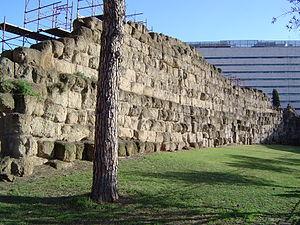
La muraille Servienne ou mur Servien est une enceinte défensive construite autour de la ville de Rome au IVᵉ siècle av. J.-C. Le mur faisait 3,6 m de large, 11 km de périmètre et avait seize portes.
Cette page concerne l'année 378 av. J.-C. du calendrier julien proleptique.
Servius Tullius est le sixième roi légendaire de la Rome antique. Il aurait régné de 575 à 535 av. J.-C., dates incertaines. Ce prince avait pour mère Ocrésia, une femme noble, pourtant prisonnière et servante de Tanaquil. Selon la tradition historique romaine, il soumit les Sabins, joignit à la Ville trois monts : le Quirinal, le Viminal, l'Esquilin, et fit creuser des fossés autour de ses remparts. Il institua le cens. Sous lui, Rome, après qu'on eut procédé au recensement général, compta quatre-vingt-trois mille têtes de citoyens romains, y compris les habitants des campagnes. Il fut tué, la quarante-cinquième année de son règne, victime du forfait de son gendre, Tarquin le Superbe, fils du roi auquel il avait lui-même succédé, et du crime de sa fille, que Tarquin avait épousée. Il aurait introduit dans la Rome antique le principe de la division topographique.
Cette liste des monuments de la Rome antique recense les monuments les plus importants construits à Rome ou à proximité immédiate, depuis la fondation de la ville jusqu'au début du VIIᵉ siècle.